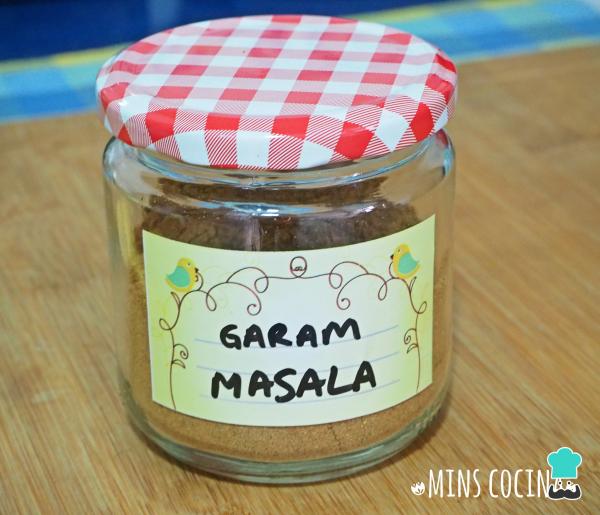
Una vez que tenemos el curry Garam Masala preparado ya no hay excusas para ponerse a cocinar deliciosos platos de la India como este baingan bharta. ¡Ya veréis qué ricos quedan!¡Os invito mi blog Mins Cocina para ver más recetas internacionales como esta! :)